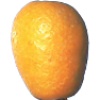
Label: kumquats